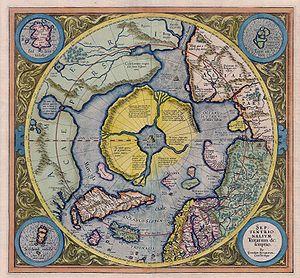
Les Hyperboréens sont un peuple mythique de l'Antiquité. Au sens étymologique, ce sont ceux qui vivent « par-delà les souffles du froid Borée ».
Une île imaginaire est une île dont l'existence est fictive parce qu'elle est imaginaire ou que son existence a été réfutée la supposition de celle-ci, ou après sa prétendue découverte. Cette notion regroupe donc les îles tirées d'œuvres, des croyances populaires et religieuses ainsi que des considérations historiques. Les caractéristiques d'une île imaginaire et les évènements qui peuvent s'y dérouler peuvent être totalement inventés ou s'appuyer sur des faits et considérations réels, mythifiés le cas échéant.